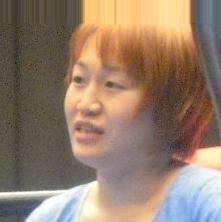
Age: 30